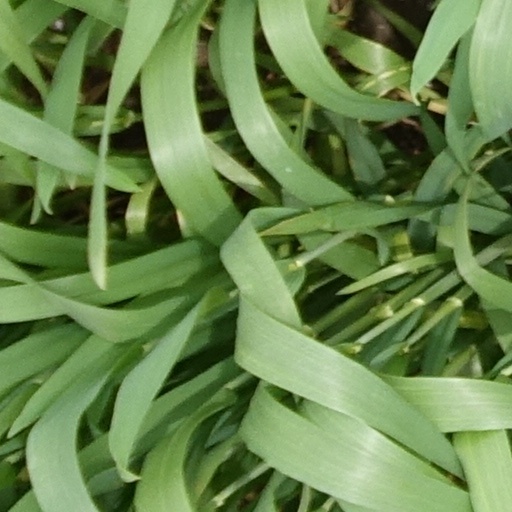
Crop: wheat